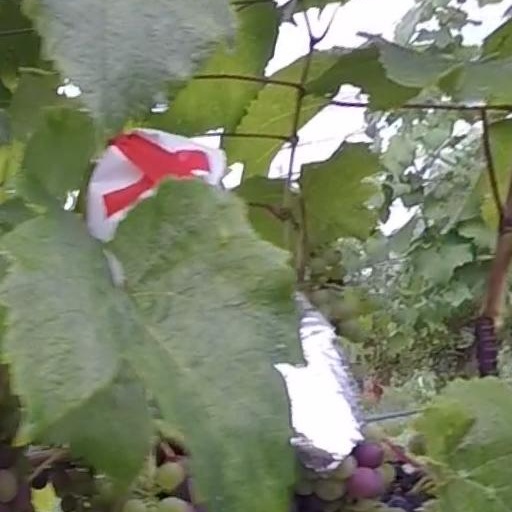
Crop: grape